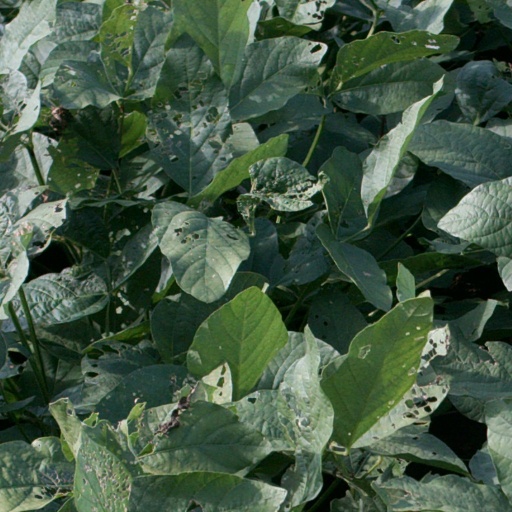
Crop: soybean